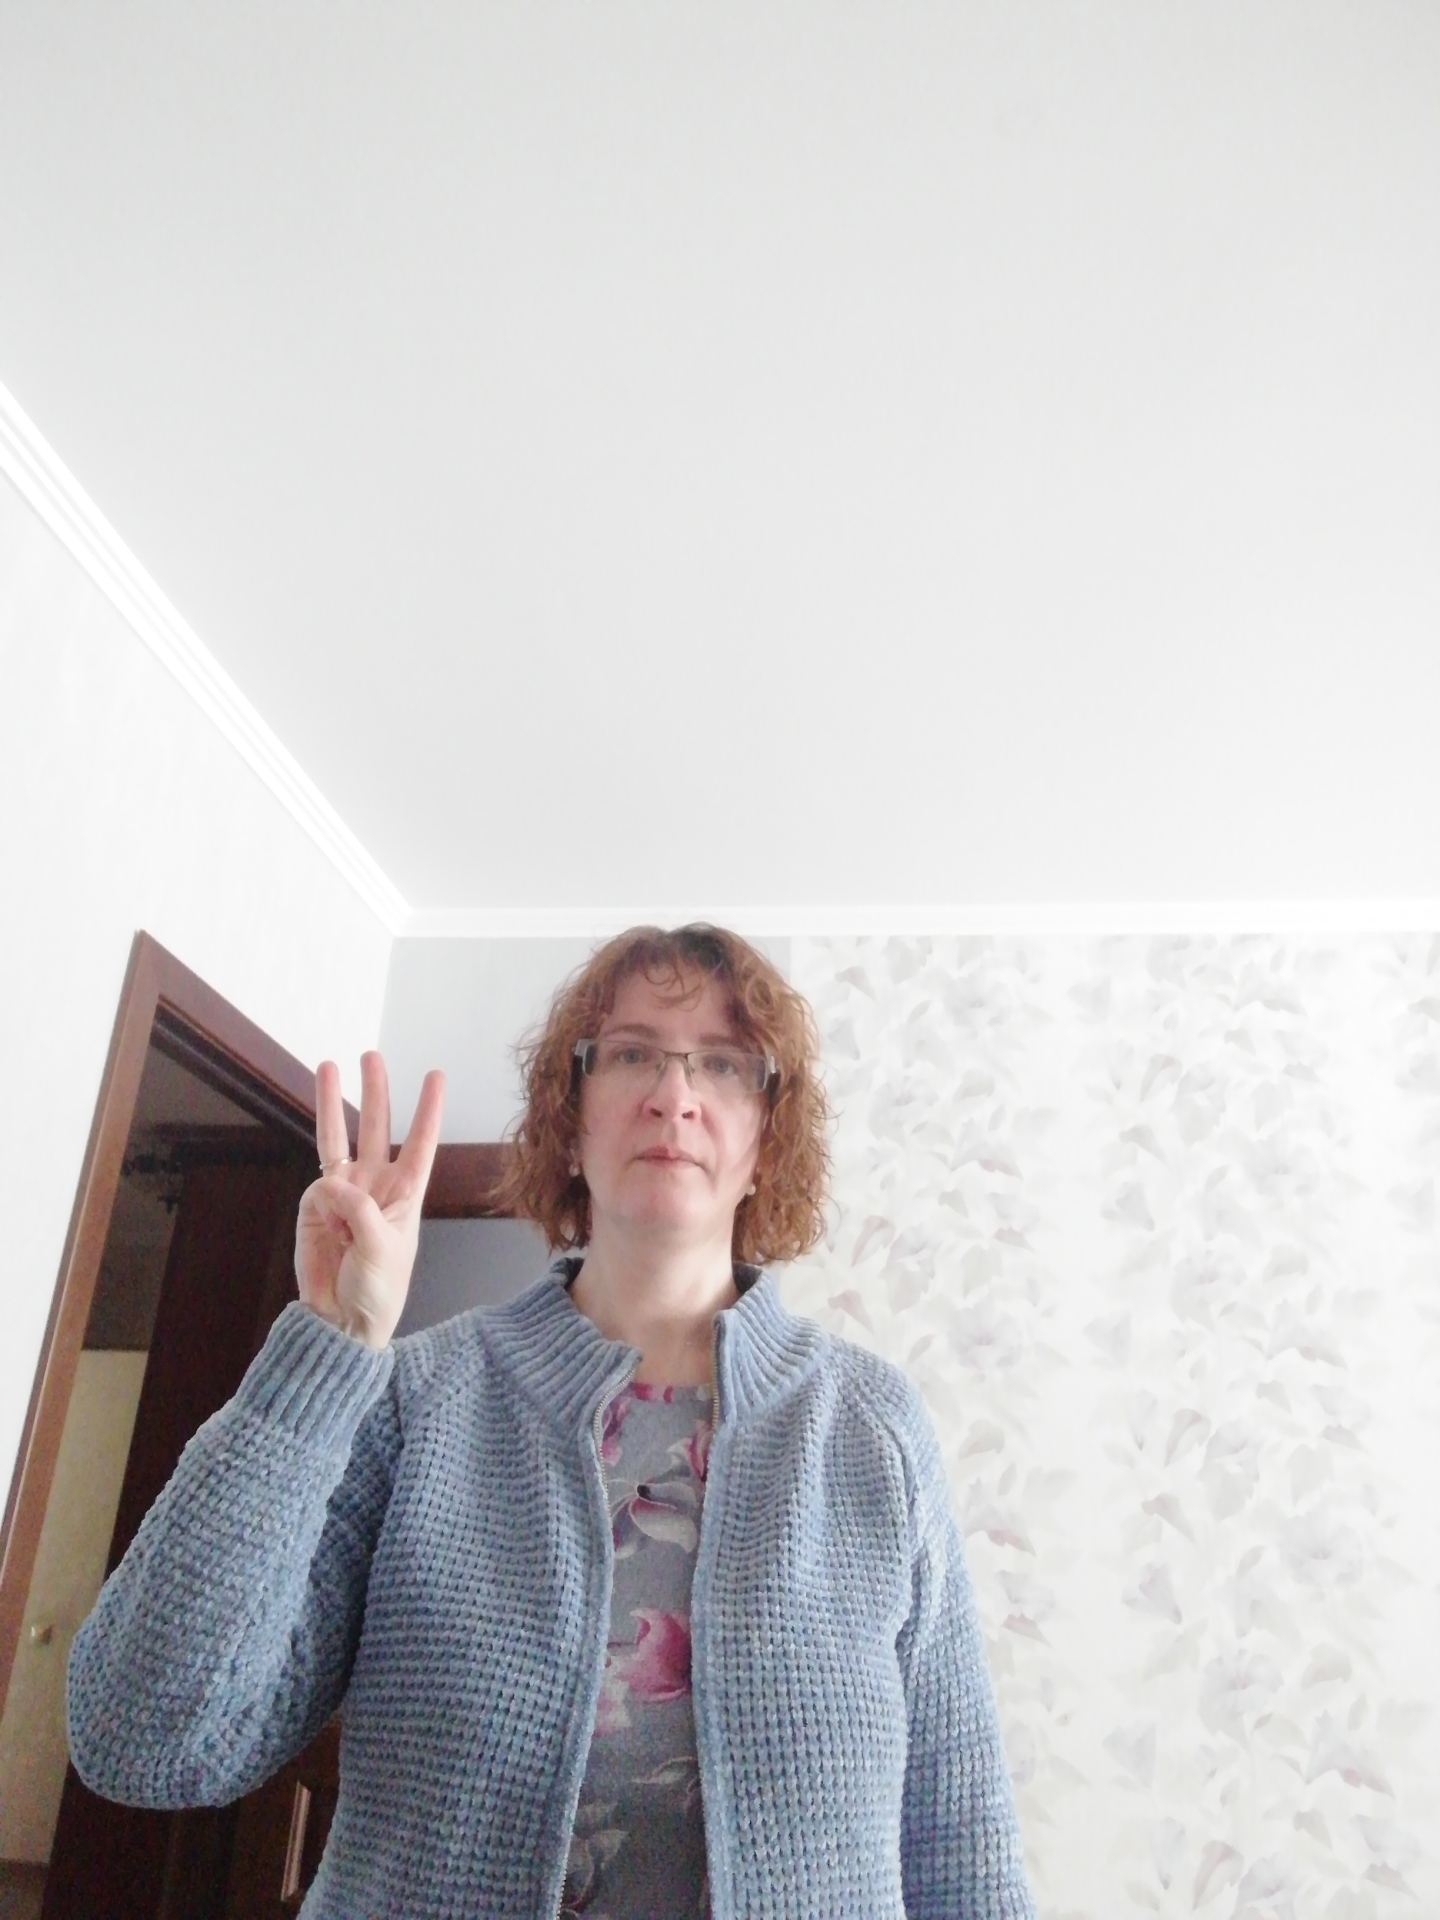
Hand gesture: three